Milan Blagojevic (jurist)

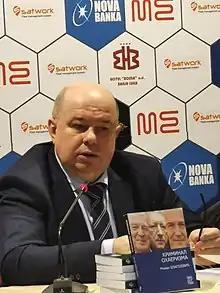
Milan Blagojevic

Milan Blagojević (born 12 May 1965) in Gračanica is a Serbian jurist, full-time professor of Constitutional Law and the former judge of the District Court of Banja Luka. In 2023, he was a legal advisor of the Serb member of the Presidency of Bosnia and Herzegovina.